Bellheim station

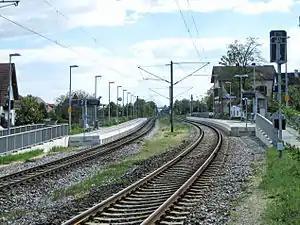
Bellheim station platforms and the former entrance building

Bellheim station is a station in the village of Bellheim in the German state of Rhineland-Palatinate. Deutsche Bahn classifies it as a category 6 station and it has two platform tracks. The station is located in the network of the "Karlsruher Verkehrsverbund" (Karlsruhe Transport Association, KVV). Since 2001, the station has also been part of the area where the fares of the "Verkehrsverbund Rhein-Neckar" (Rhine-Neckar Transport Association, VRN) are accepted at a transitional rate. The address of the station is "Bahnhofstraße 8".